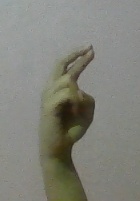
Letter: zay